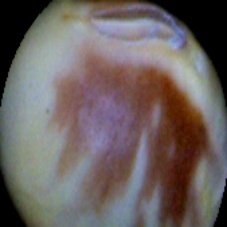
Label: Spotted